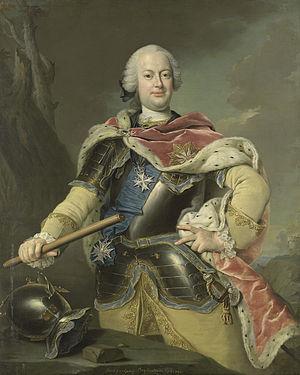
Gottfried Boy est un peintre allemand né en 1701 à Francfort-sur-le-Main, décédé en 1755 à Hanovre.